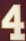
Number: 4